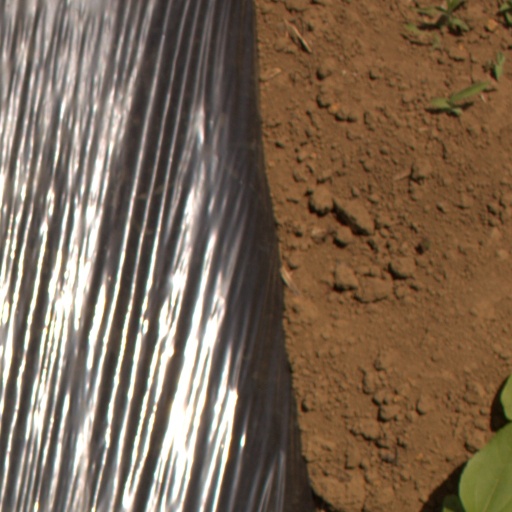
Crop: Jerusalem artichoke